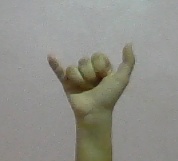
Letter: ya